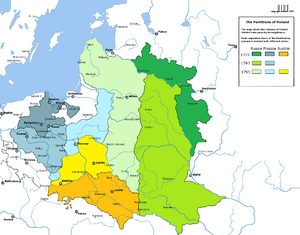
Polens tre delinger
Polens tre delinger
Polen blev i 1700-tallet delt mellem Preussen, Rusland og Østrig, og delingerne gjorde ende på den polsk-litauiske realunion. Delingen foregik i tre omgange: